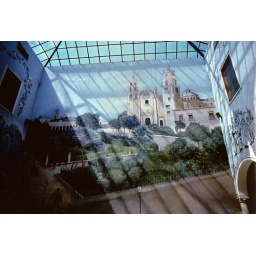
a church in a box